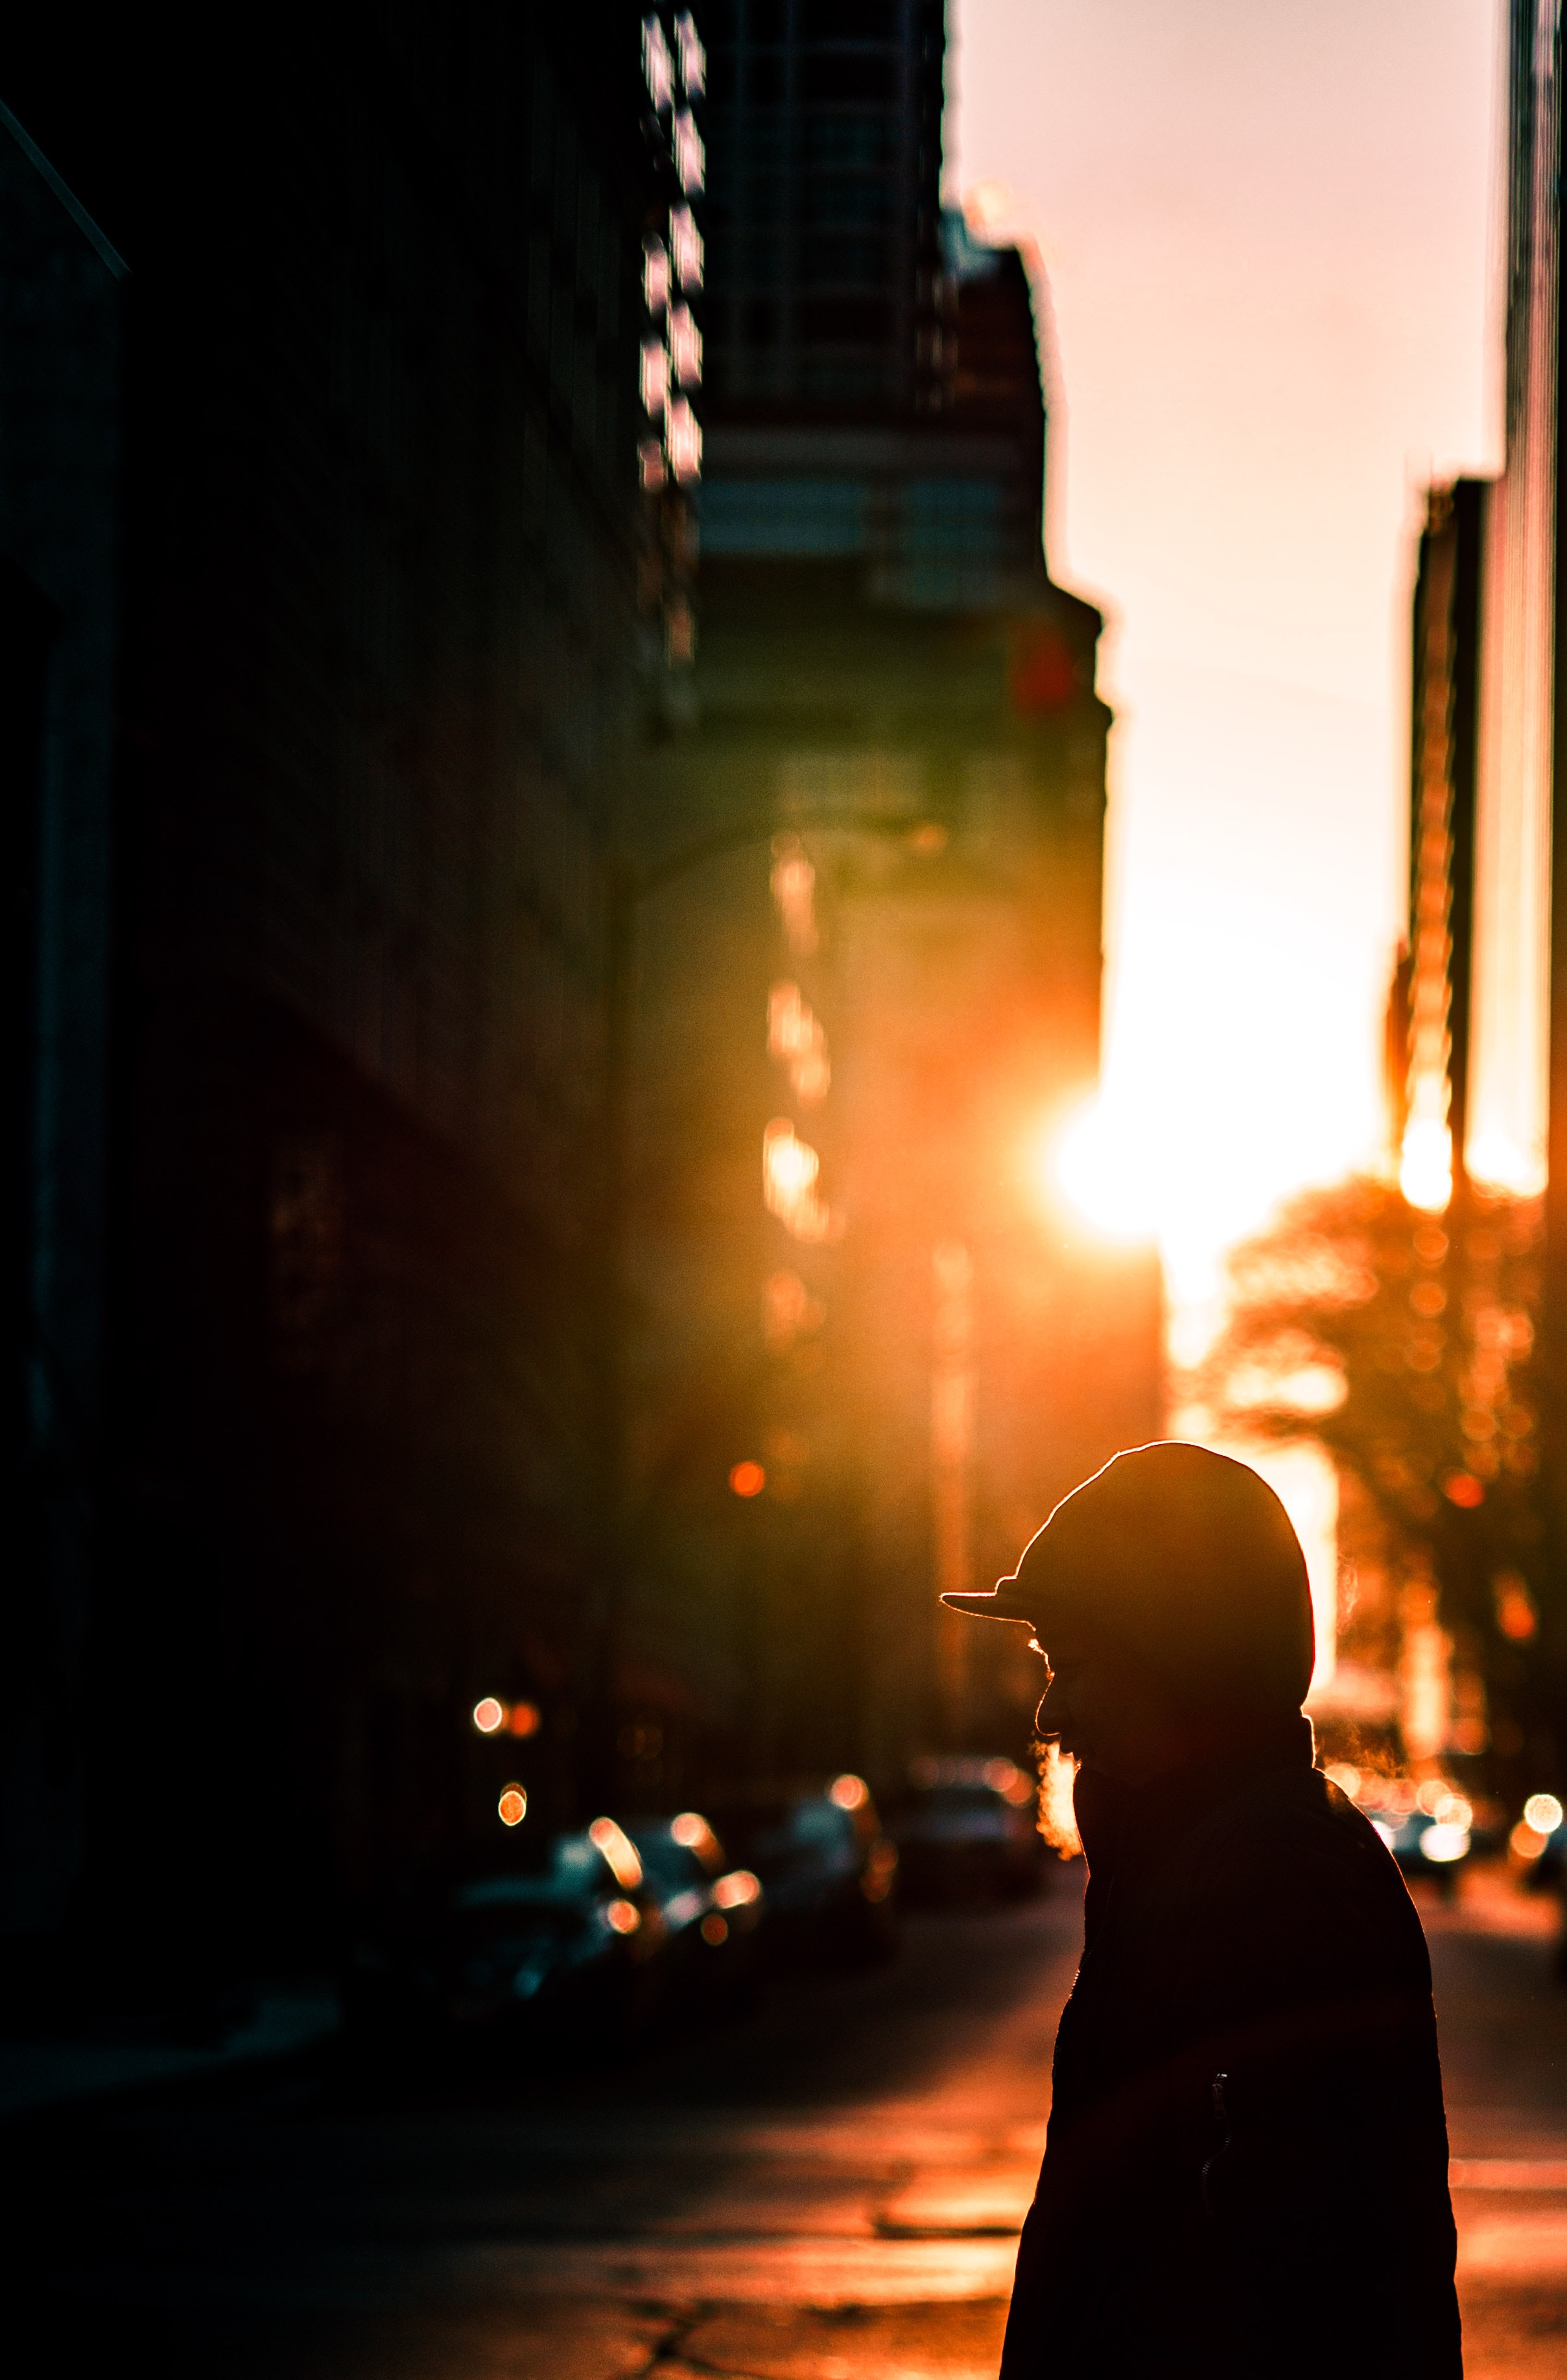
night, light, darkness, sky, lighting, evening, atmosphere, sunlight, city, reflection, midnight, backlighting, light fixture, street light